Peter Nicholls (artist)

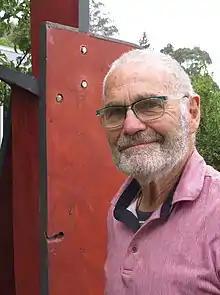
Nicholls, March 2019

Peter Clement Fife Nicholls (27 April 1936 – 3 February 2021) was a New Zealand artist who created large, outdoor works. His public art sculptures, often combining steel and native timbers, commented on the New Zealand landscape and its colonial history.